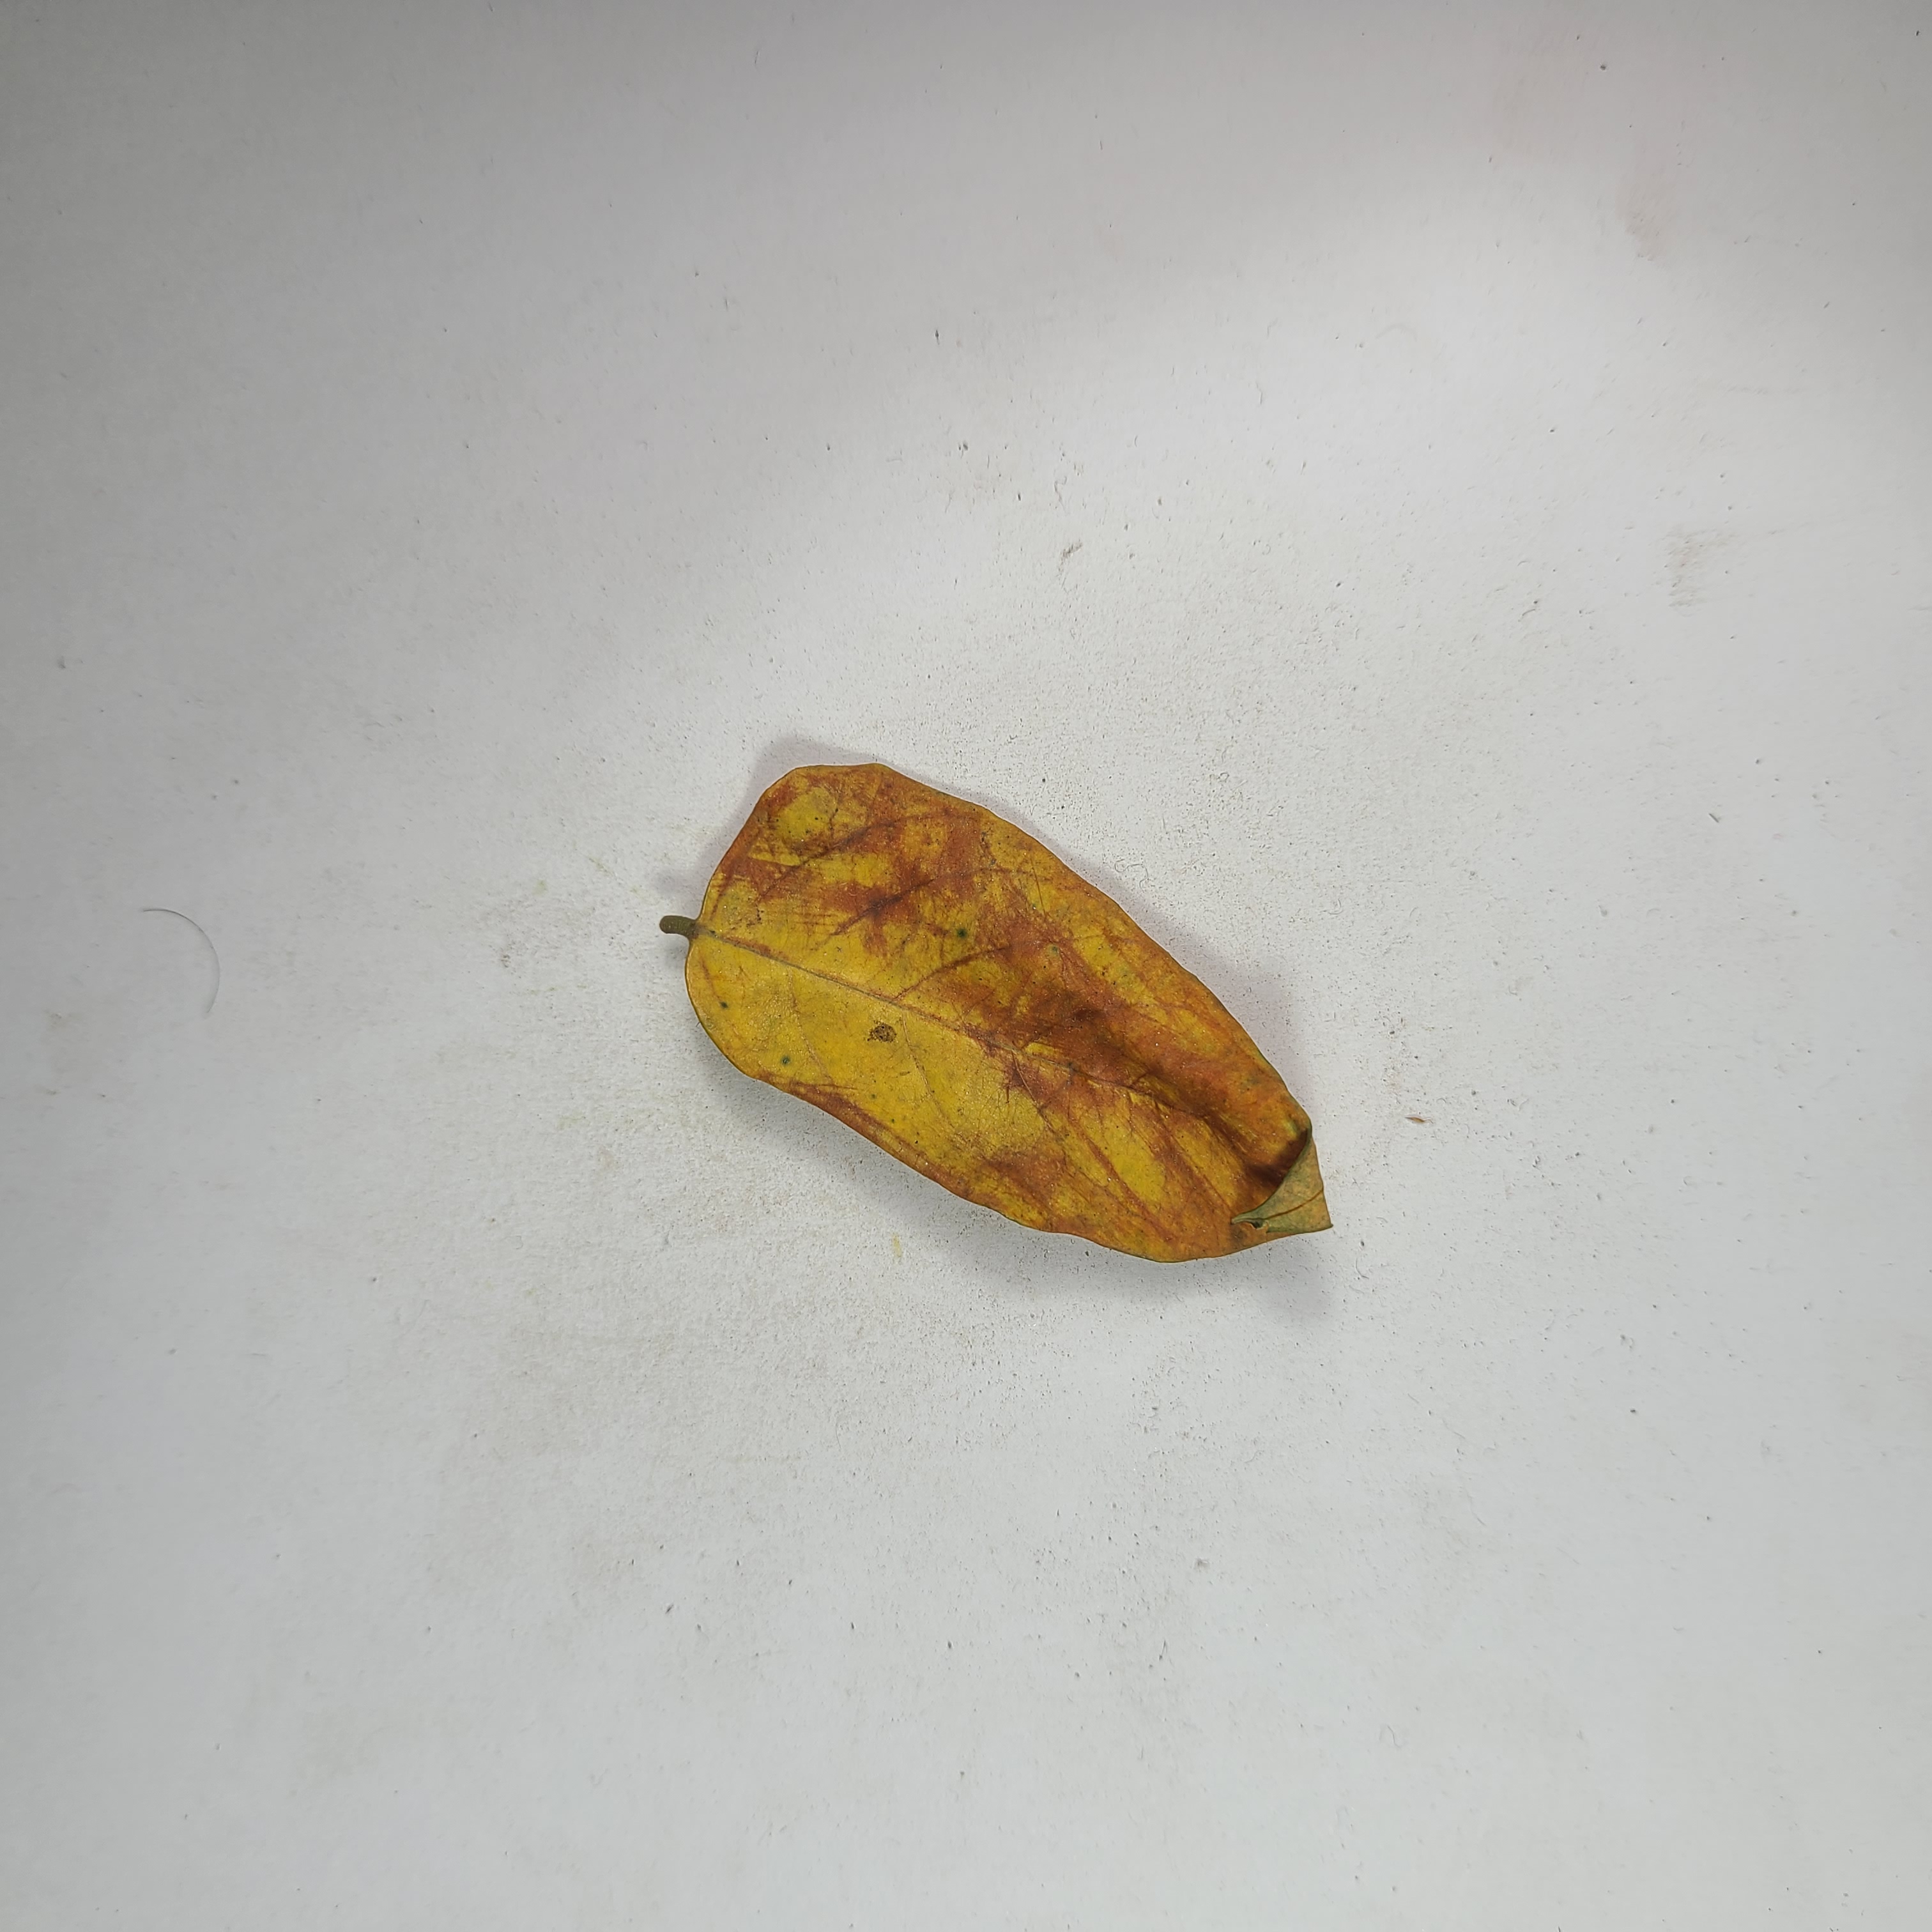
Label: Yellow Leaves